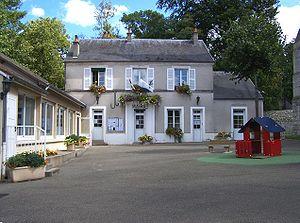
Hôtel de ville de Thiverval-Grignon (Yvelines, France)